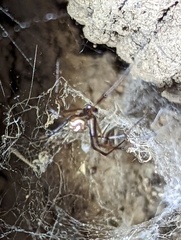
Species: Lactrodectus_hesperus